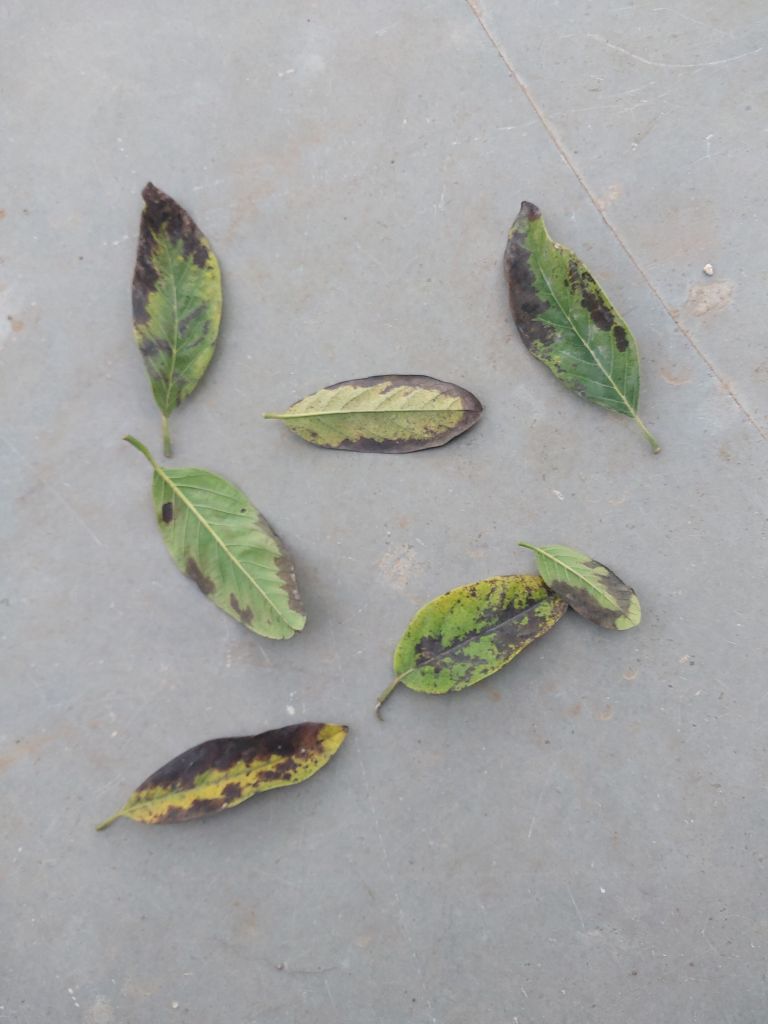
Disease label: Leaf spot on Leaves